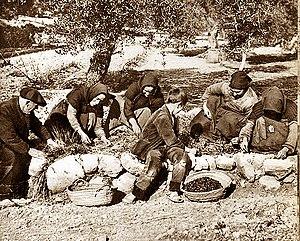
Olivade en Corse dans les années 1930
L'huile d'olive de Corse est protégée par une appellation d'origine contrôlée à la suite d'une enquête diligentée par l'INAO, en 2004, et par une appellation d'origine protégée, au niveau européen depuis 2011. Elle est produite dans les départements des Haute-Corse et de Corse-du-Sud, couvre 2 100 hectares et concerne 297 communes de l'île.